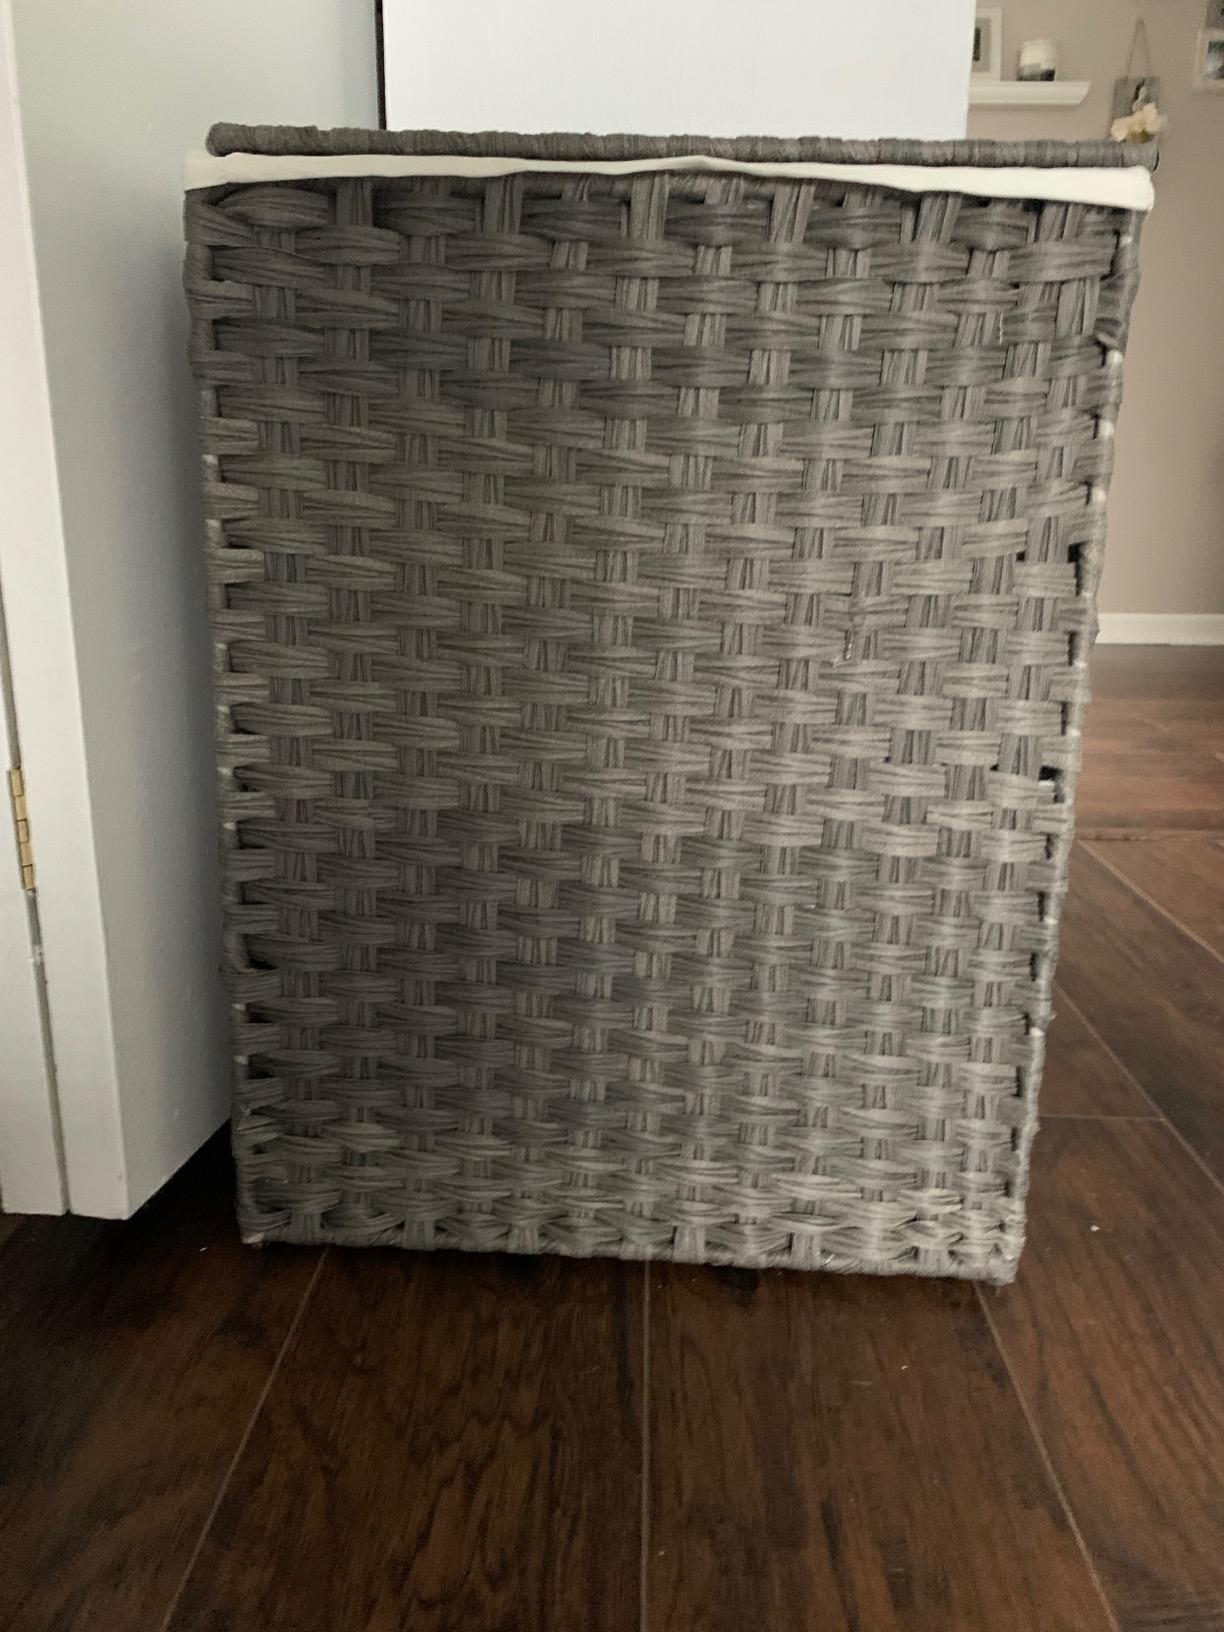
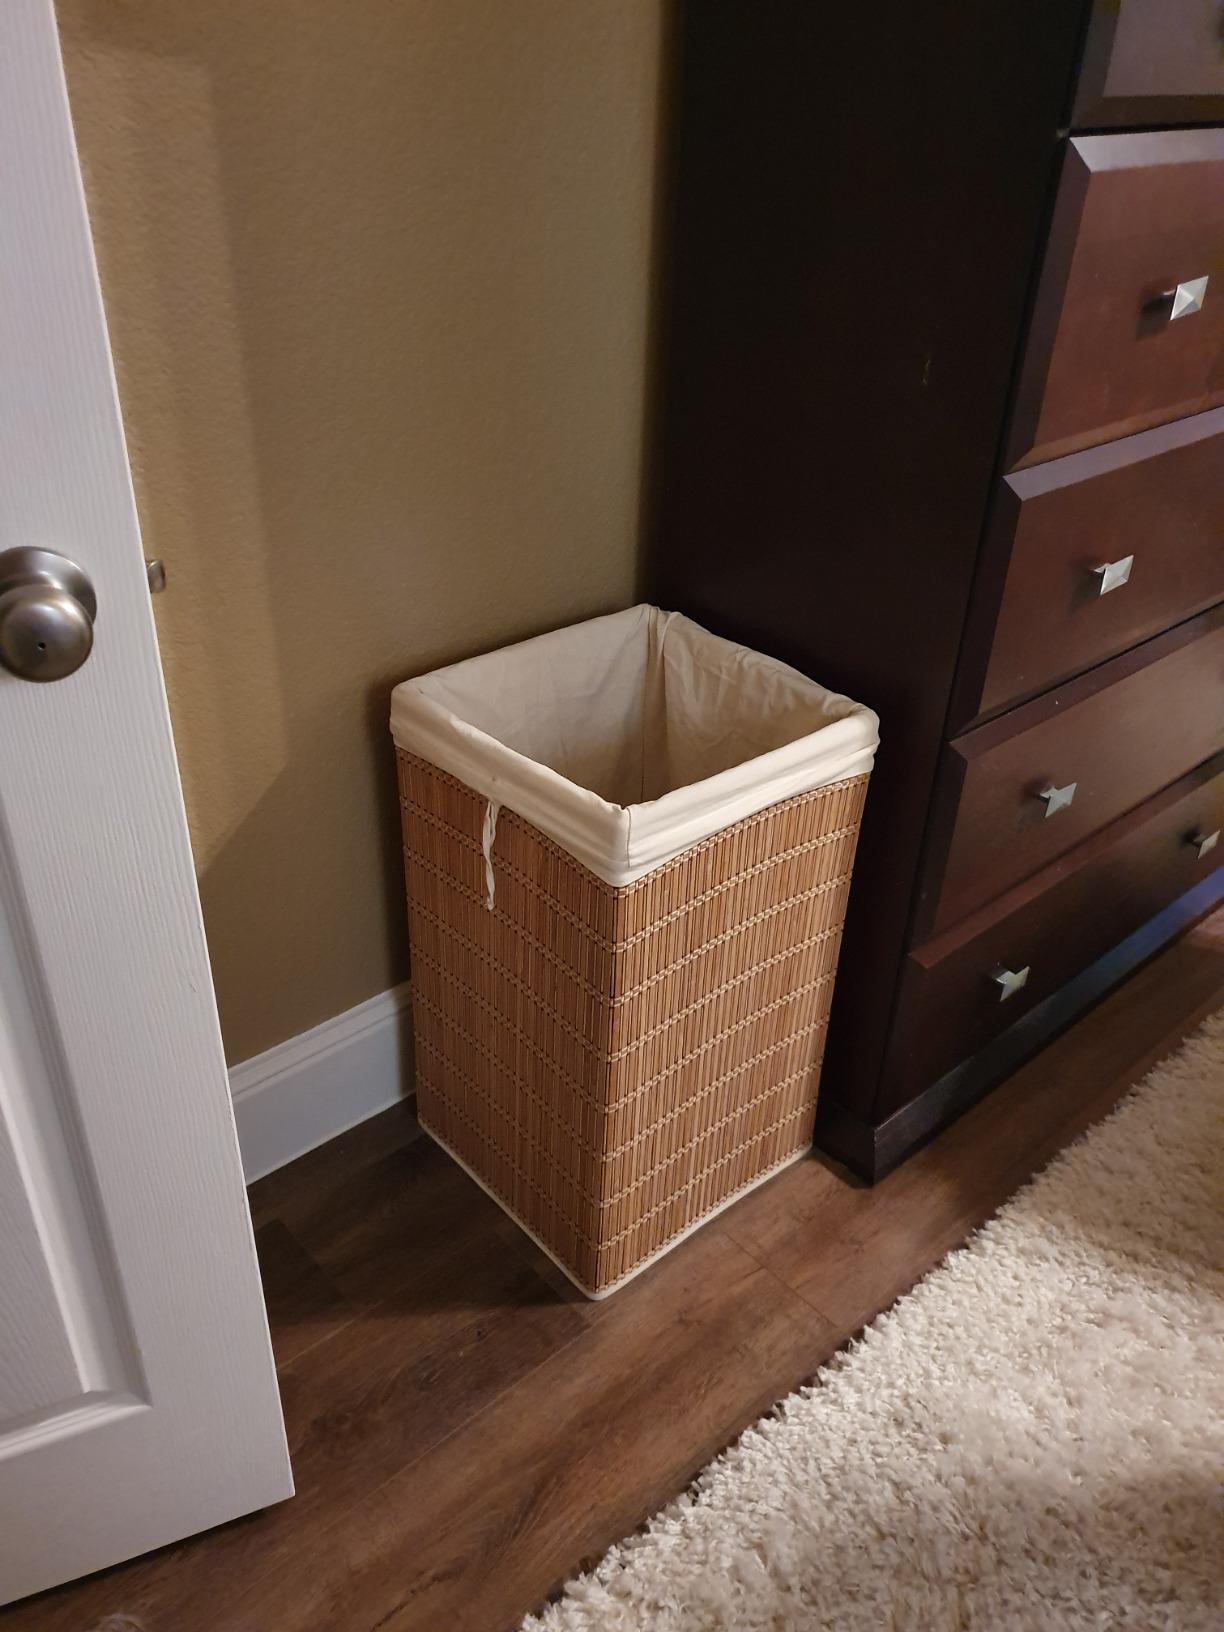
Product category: items_hamper
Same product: no